Jacques Helbronner

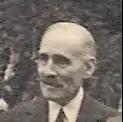

Jacques Helbronner (1873-1943) was a French jurist, civil servant and Jewish official. He served as the president of the Israelite Central Consistory of France from 1940 to 1943. He was deported to the Auschwitz concentration camp, where he was murdered in a gas chamber by the Nazis.